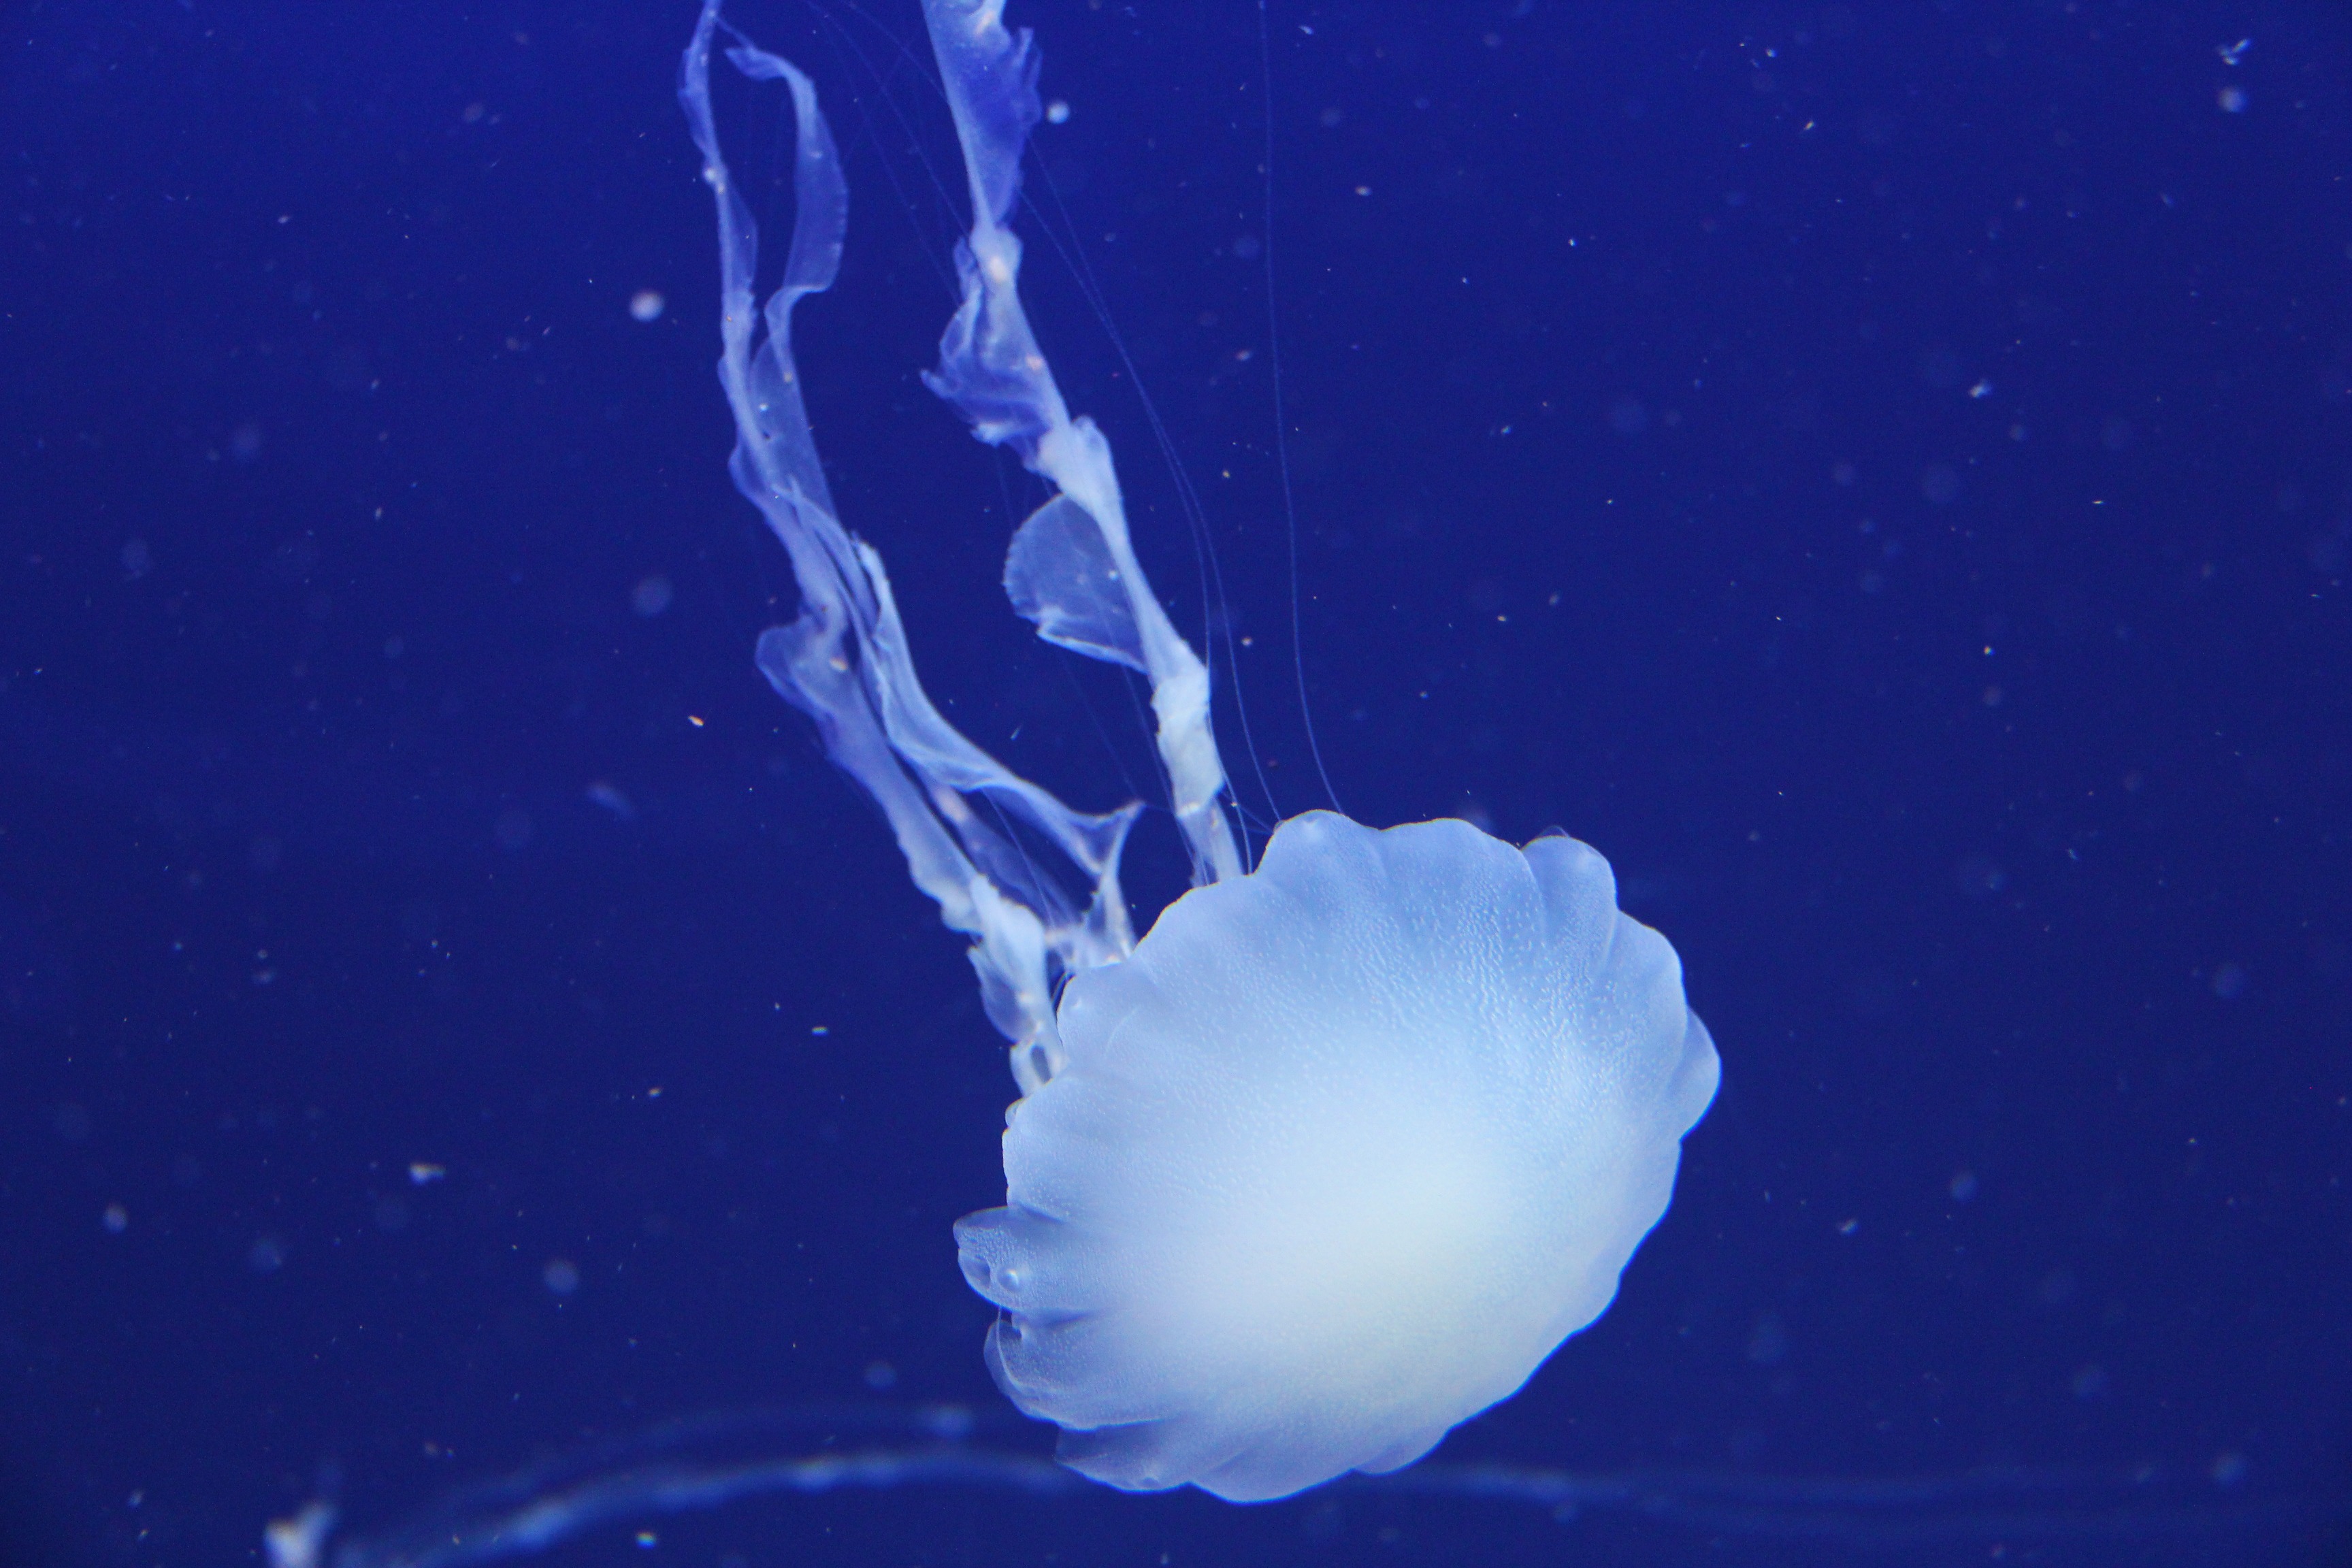
sea, ocean, animal, wildlife, underwater, tropical, biology, jellyfish, aquatic, invertebrate, life, cnidaria, marine, creature, exotic, ecosystem, saltwater, undersea, marine biology, marine invertebrates